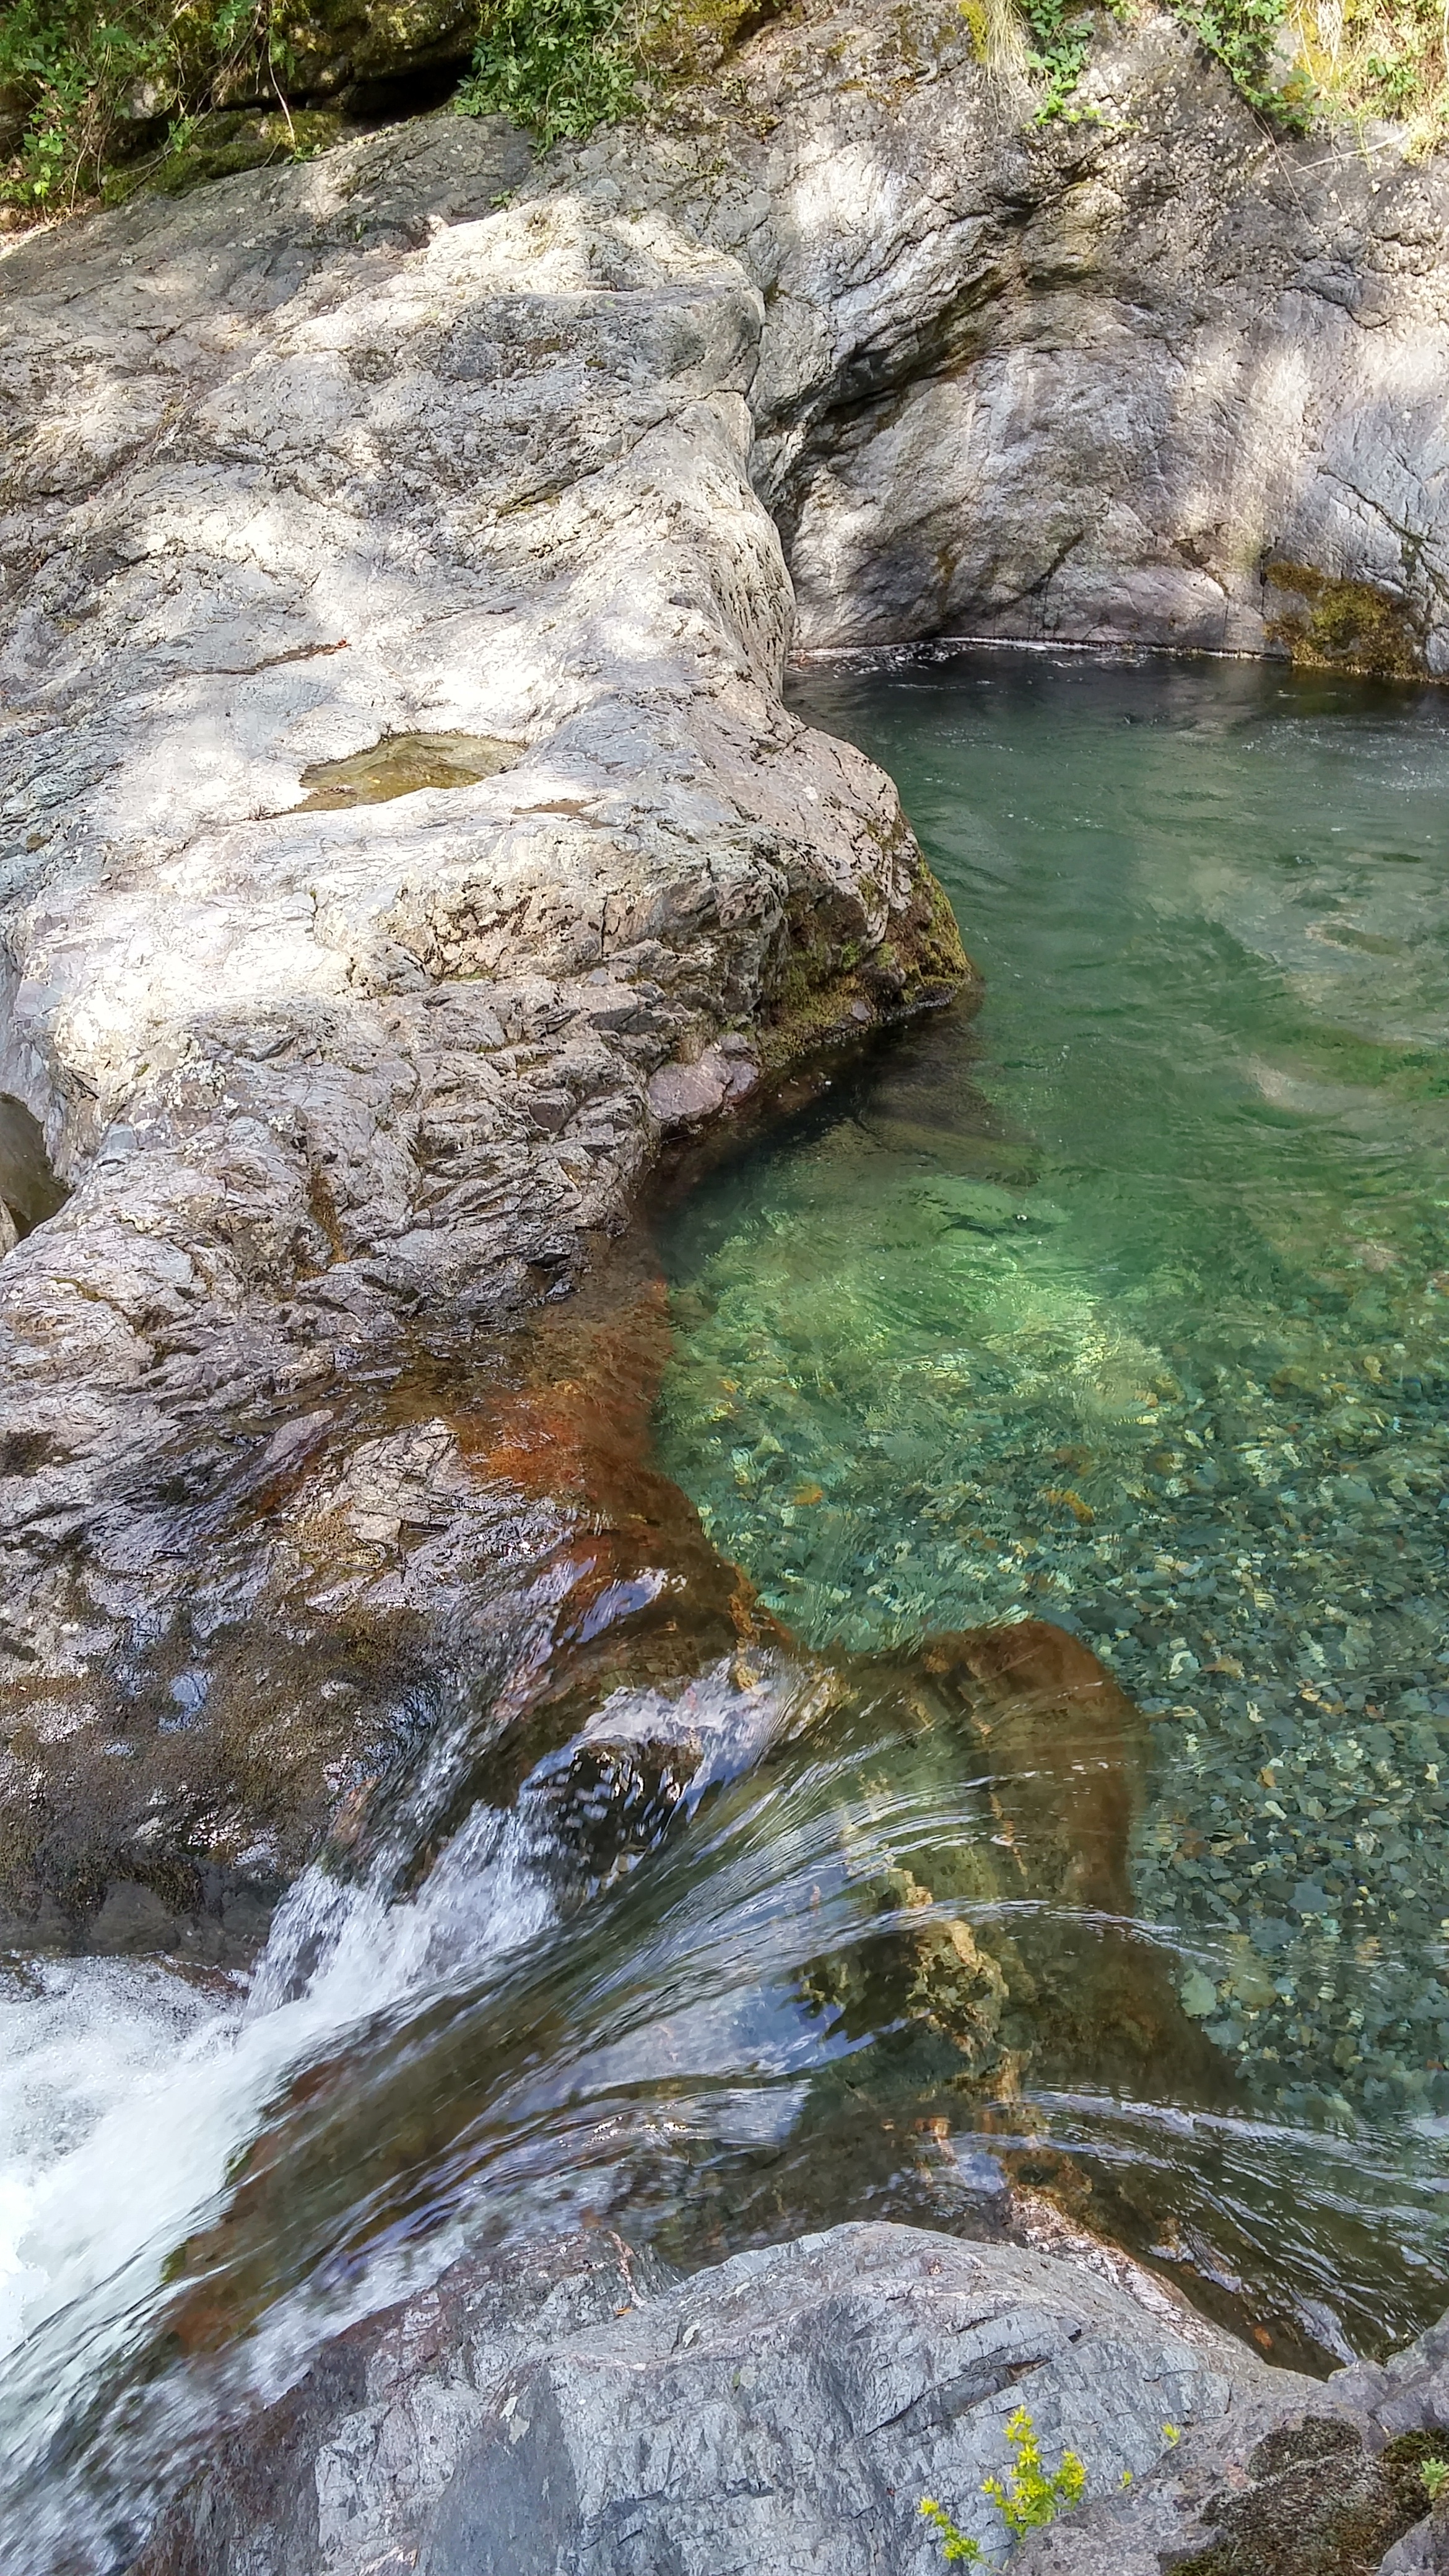
sea, water, nature, rock, waterfall, creek, wilderness, river, cliff, stream, autumn, rapid, terrain, material, body of water, geology, water feature, bulgaria, landform, eco trail white river